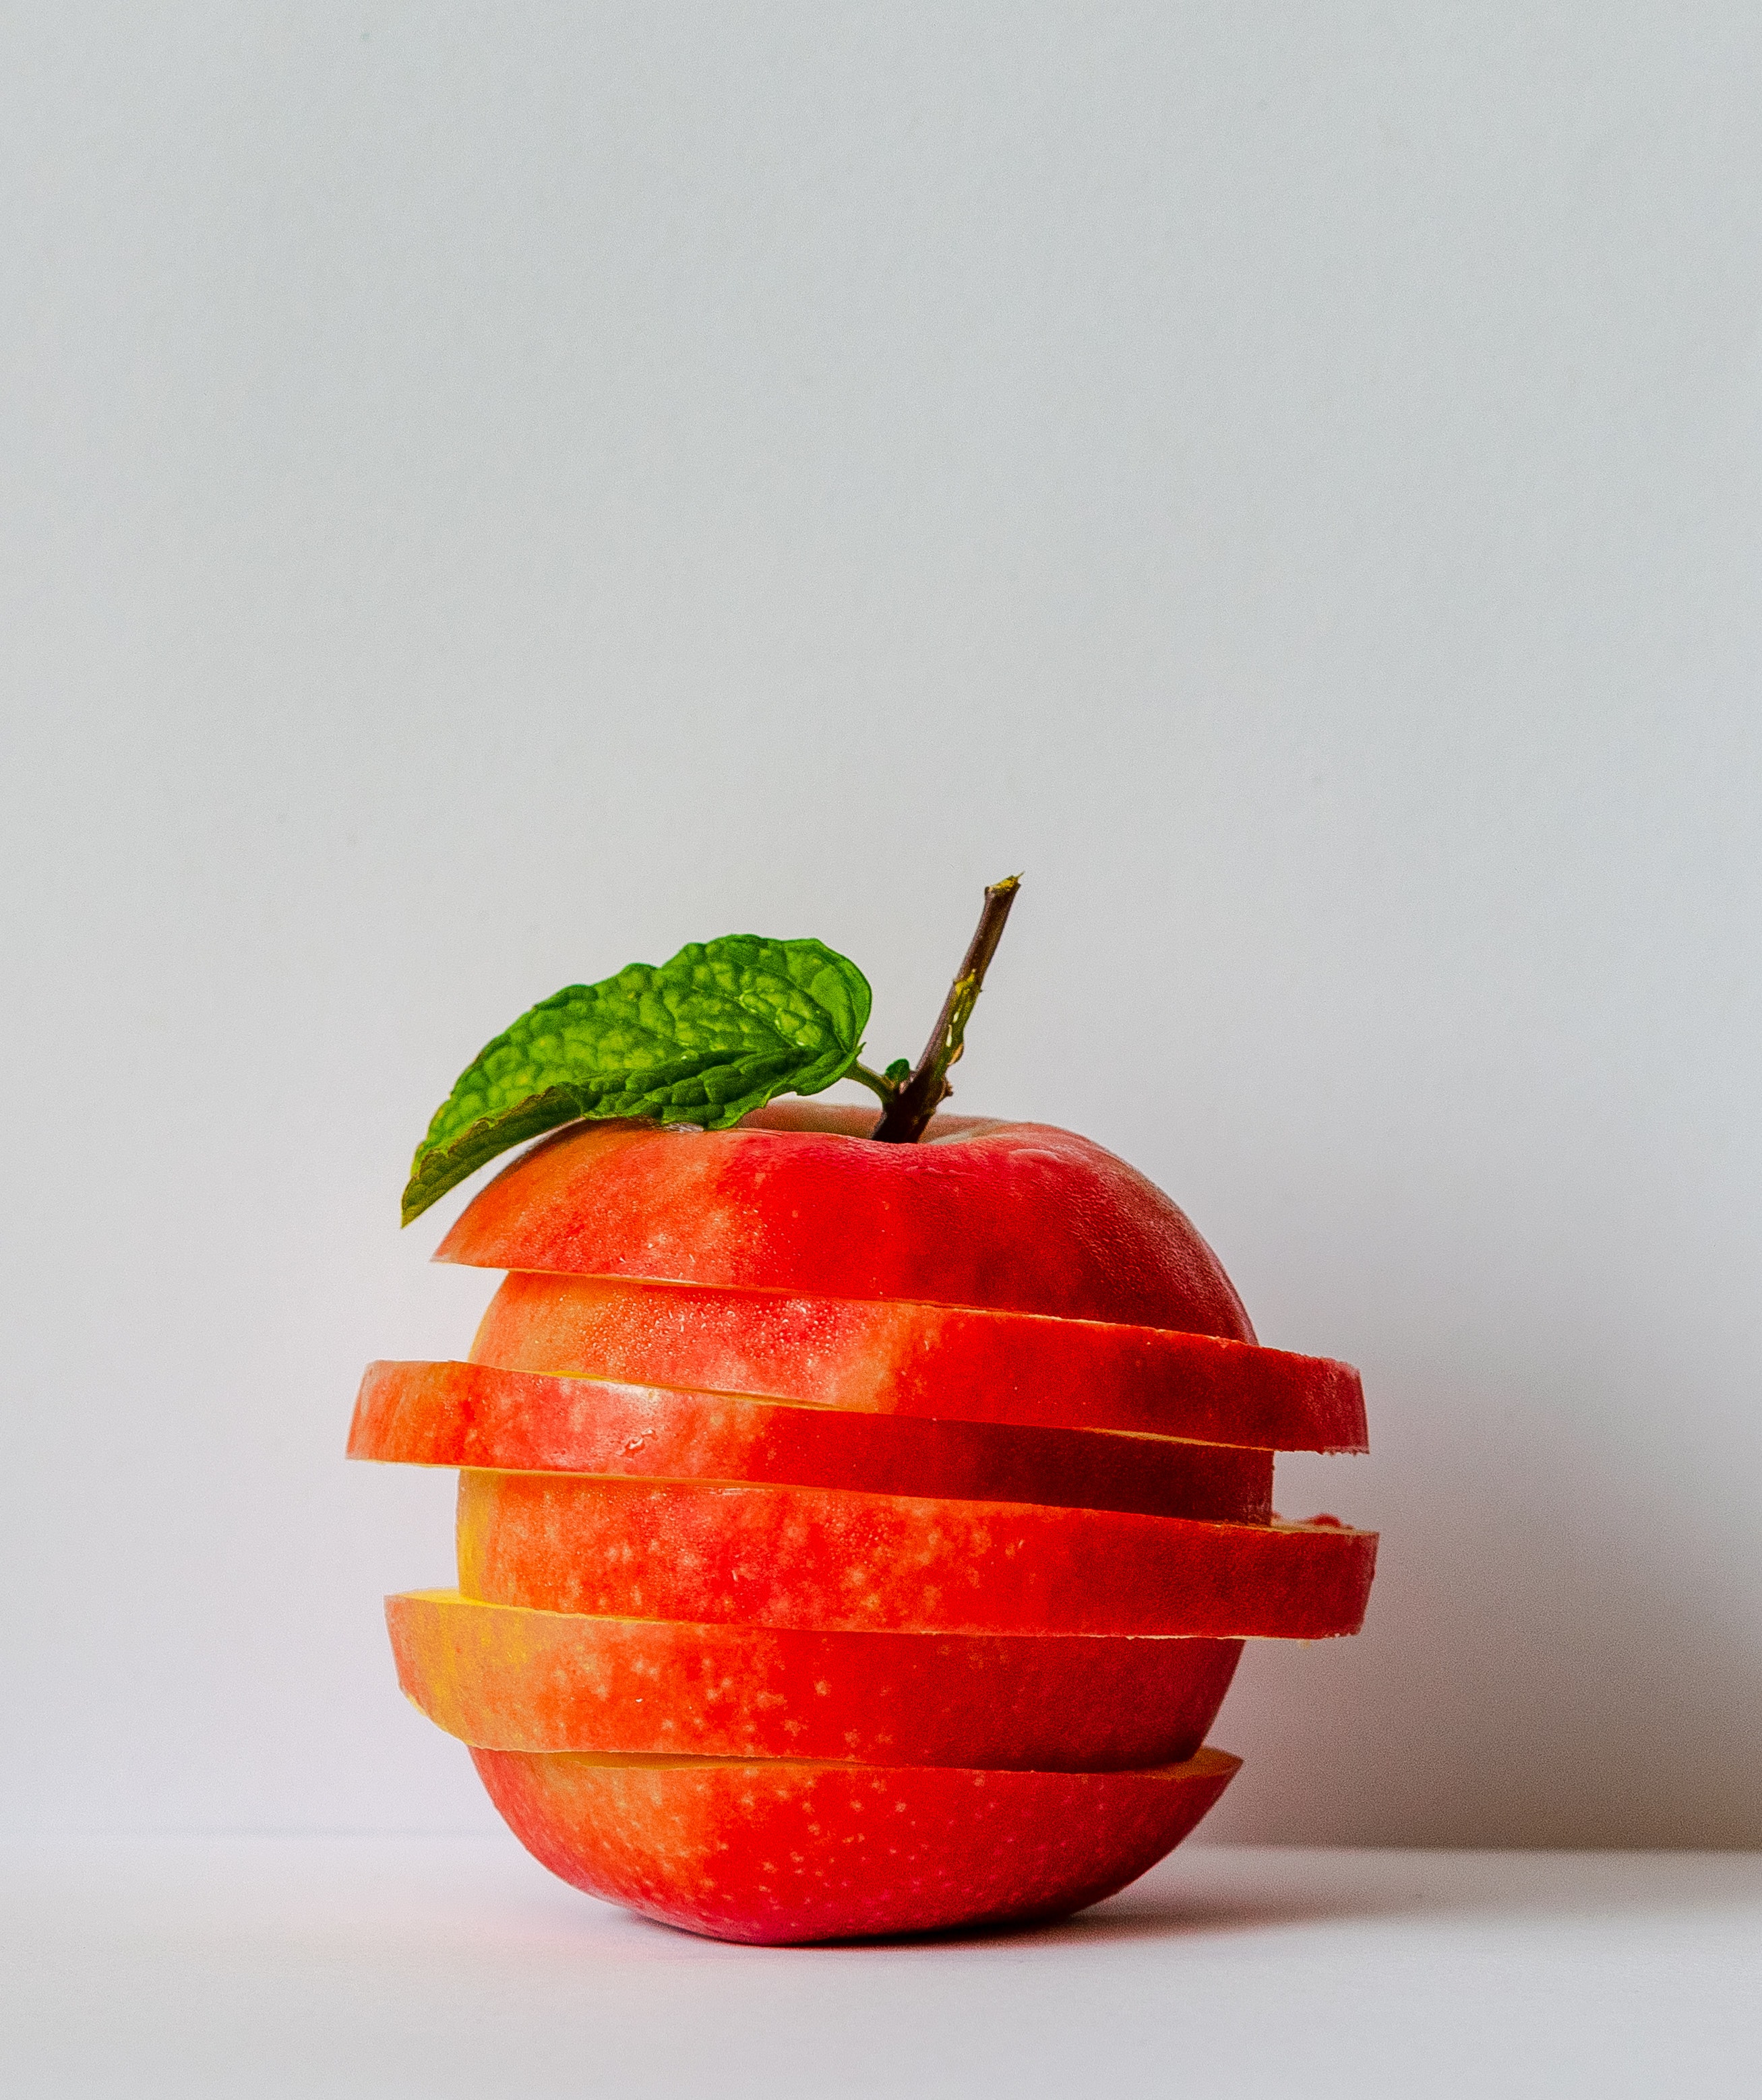
red, fruit, natural foods, orange, still life photography, food, plant, apple, seedless fruit, accessory fruit, produce, still life, vegetarian food, sweetness, Colorfulness, vegan nutrition